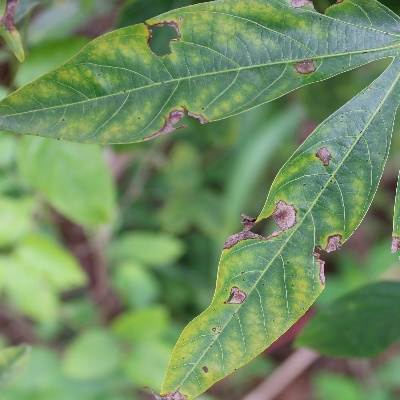
Crop: Cassava
Condition: brown spot